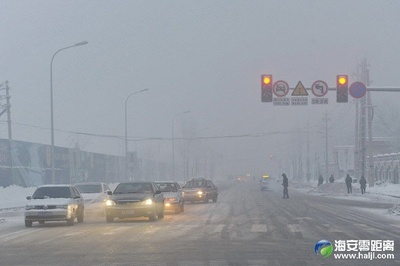
Weather: foggy or hazy